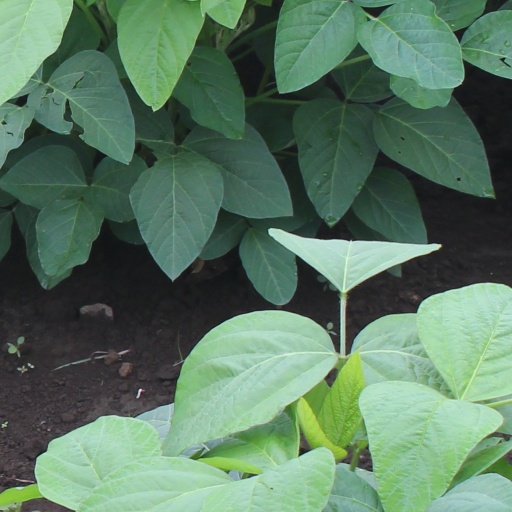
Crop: soybean